London Charterhouse

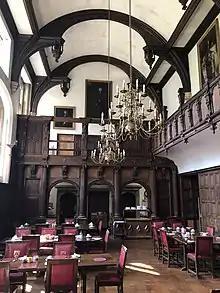
The Great Hall

For several years after the dissolution of the priory, members of the Bassano family of instrument makers were amongst the tenants of the former monks' cells, whilst Henry VIII stored hunting equipment in the church. In 1545, the entire site was bought by Sir Edward (later Lord) North (c. 1496–1564), who transformed the complex into a luxurious mansion house. North demolished the church and built the Great Hall and adjoining Great Chamber. In 1558, during North's occupancy, Elizabeth I used the house during the preparations for her coronation.